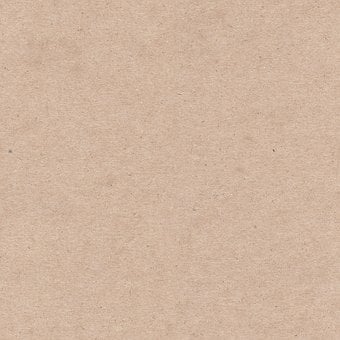
Label: cardboard